Dylan Larkin

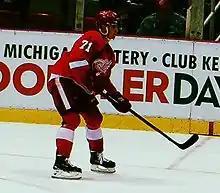
Larkin with the Red Wings during a preseason game, September 2015

On October 5, 2015, Larkin made the Red Wings' final roster for the 2015–16 season, becoming the first 19-year-old to debut on opening night since Mike Sillinger in 1990–91. In his NHL debut, on October 9, 2015, Larkin recorded his first career NHL point, an assist in the first period, and his first NHL goal in the second period against Jonathan Bernier of the Toronto Maple Leafs. He became the first Red Wings teenager to score in his first NHL game since Steve Yzerman in 1983. On November 21, Larkin scored a goal for the fourth consecutive game, becoming the first Red Wings teenager to do so since Steve Yzerman in 1984–85. Larkin was named the NHL Rookie of the Month for November 2015, leading all rookies with seven goals in 13 games in November. He also led all rookies with 10 goals, a +14 plus/minus rating, was tied for first with three game-winning goals, and ranked third with 18 points and 64 shots on goal in 24 games.